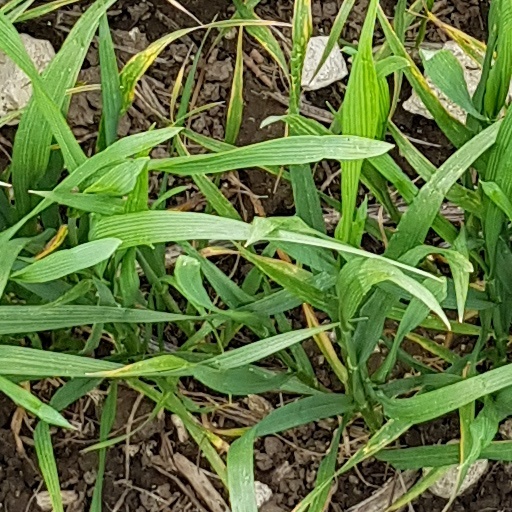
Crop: wheat